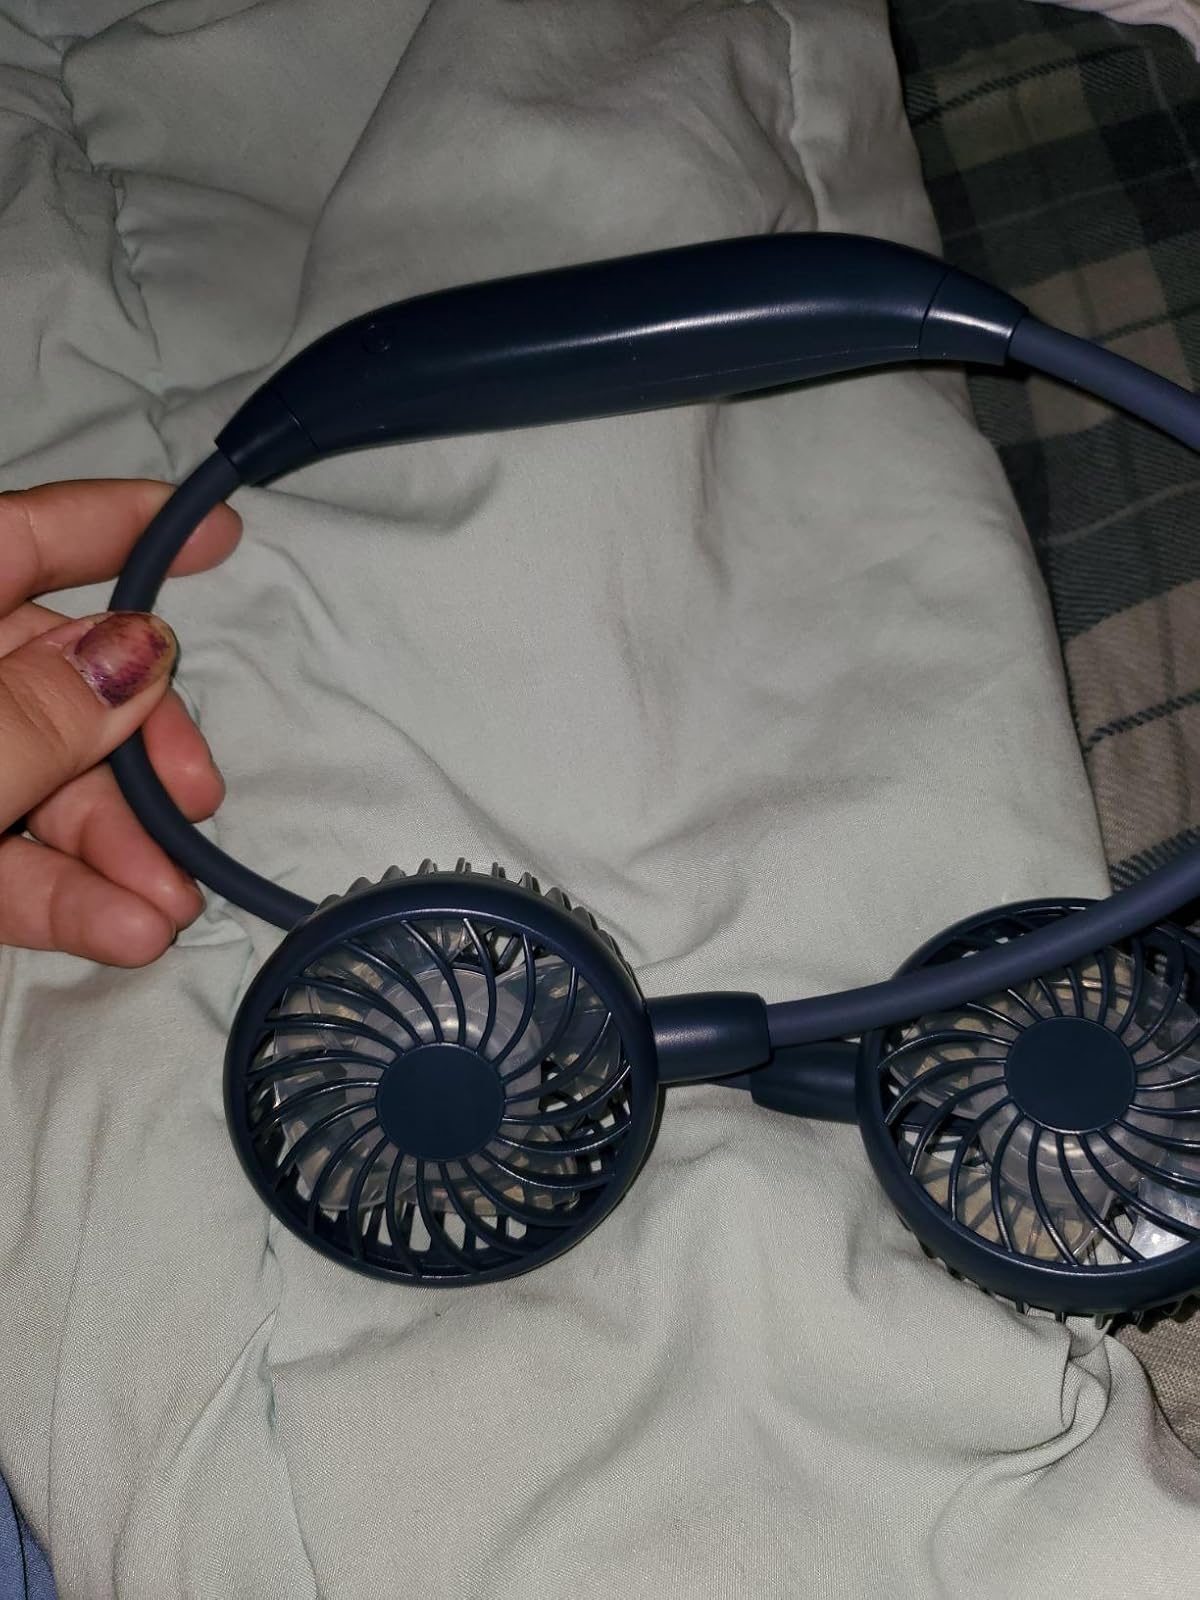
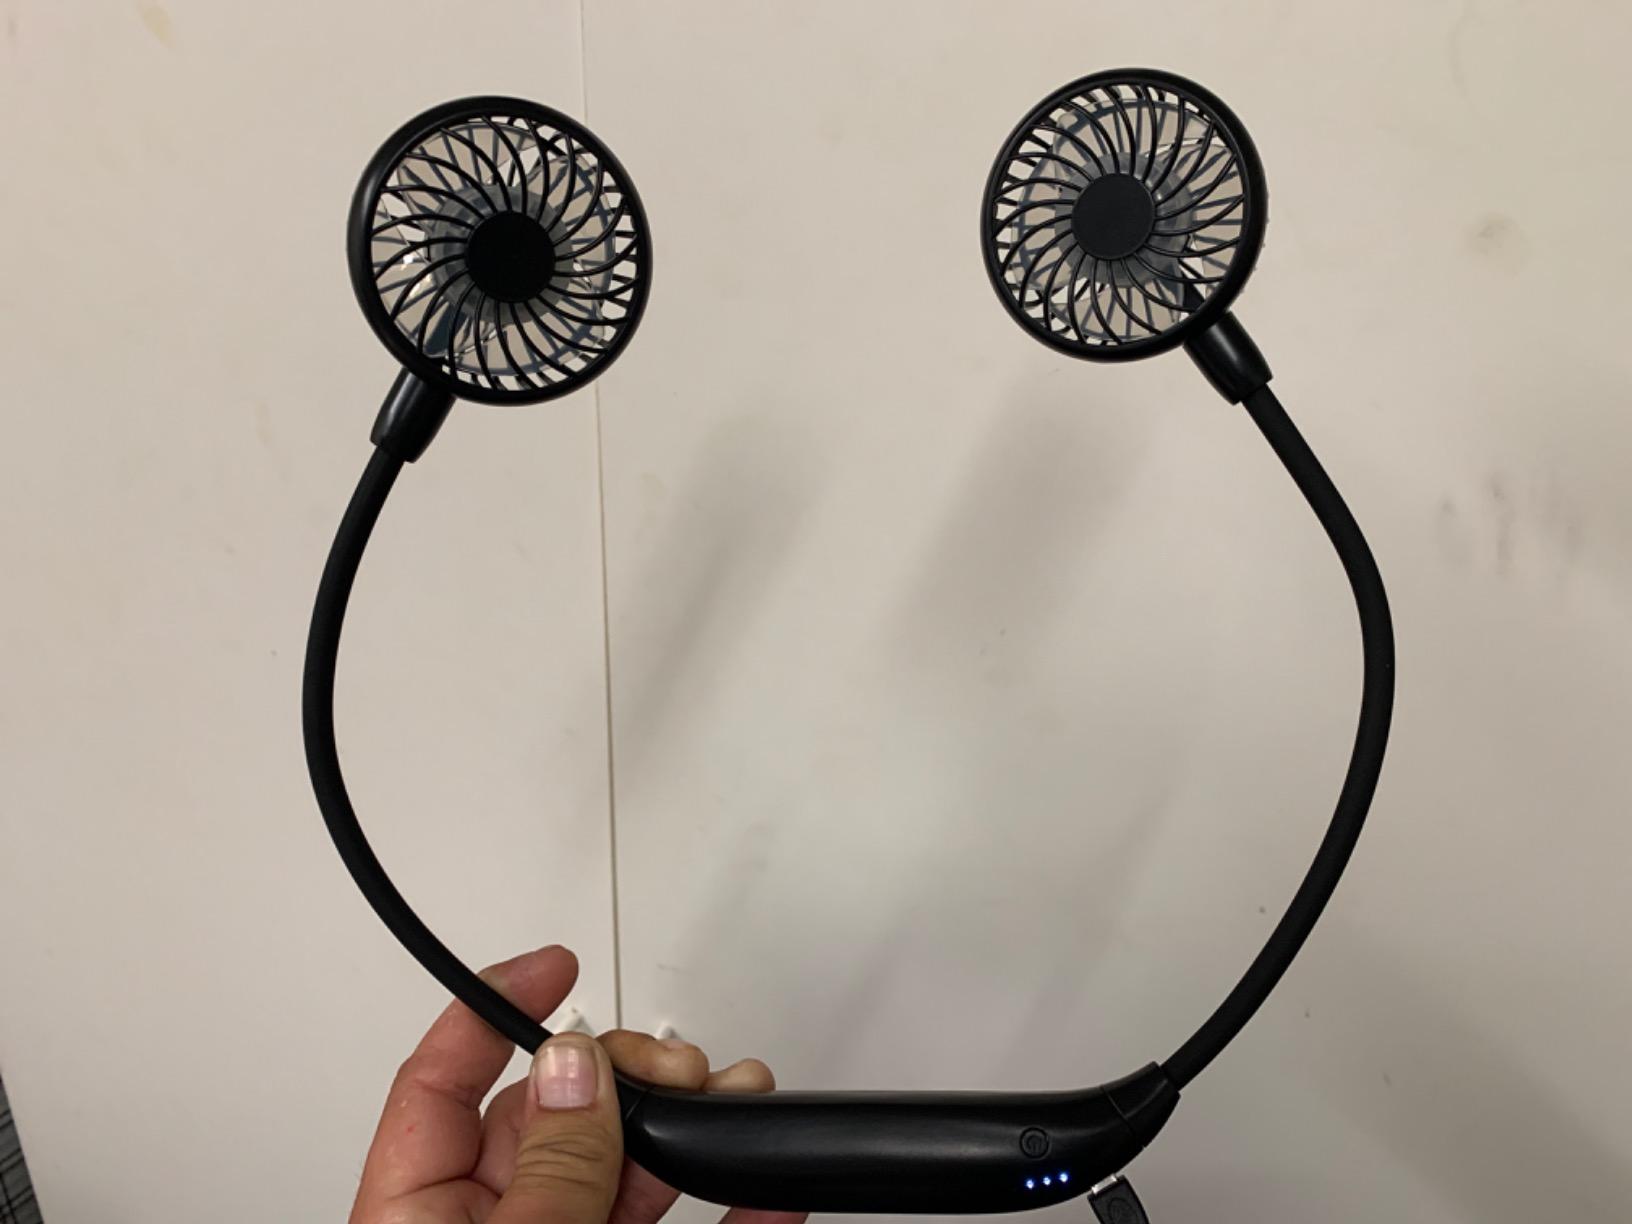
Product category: fan
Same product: no